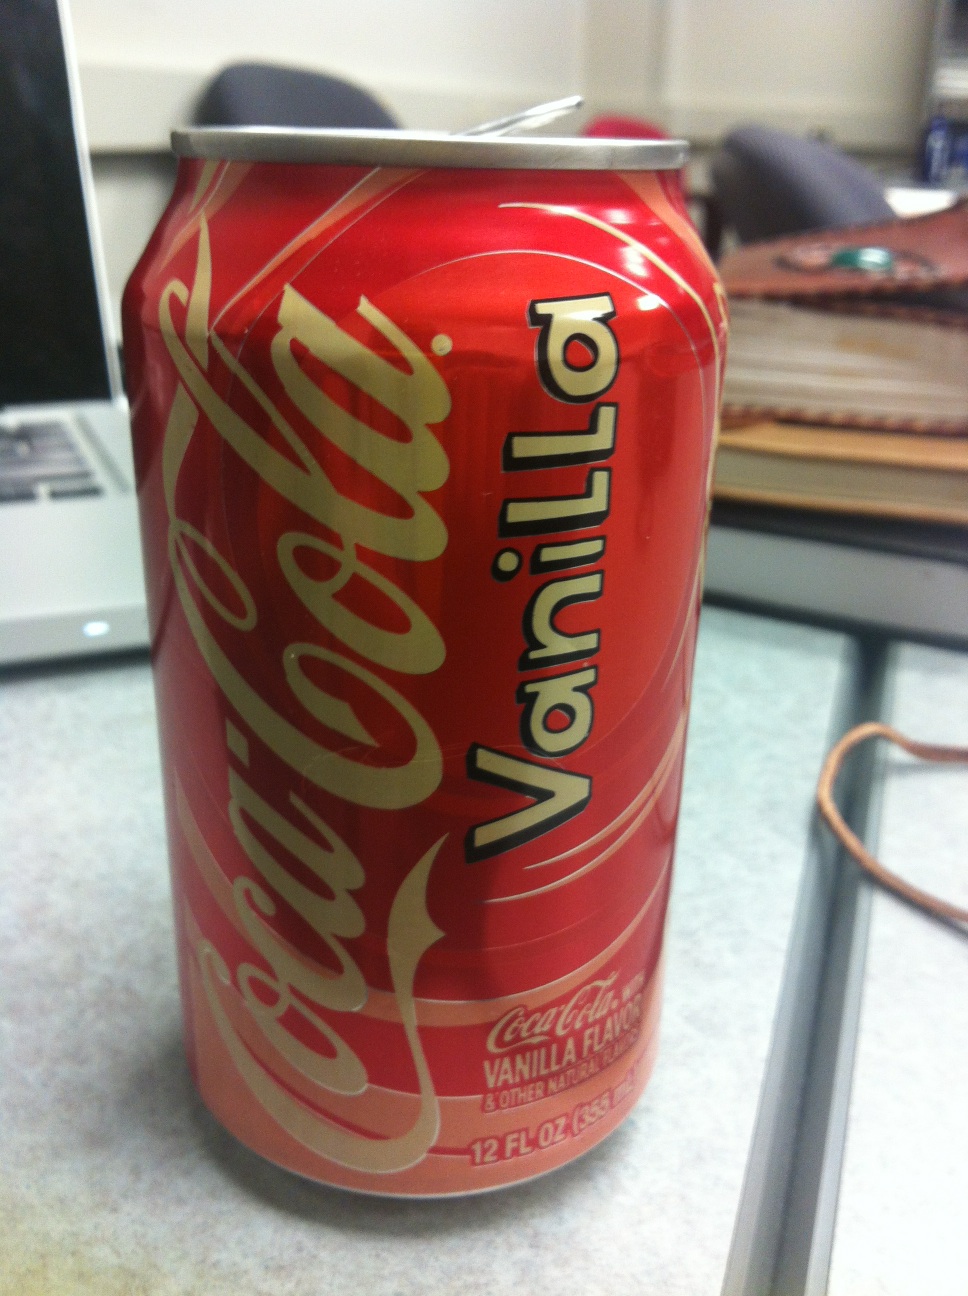Question: What flavor Coca-Cola is this?
Answer: vanilla